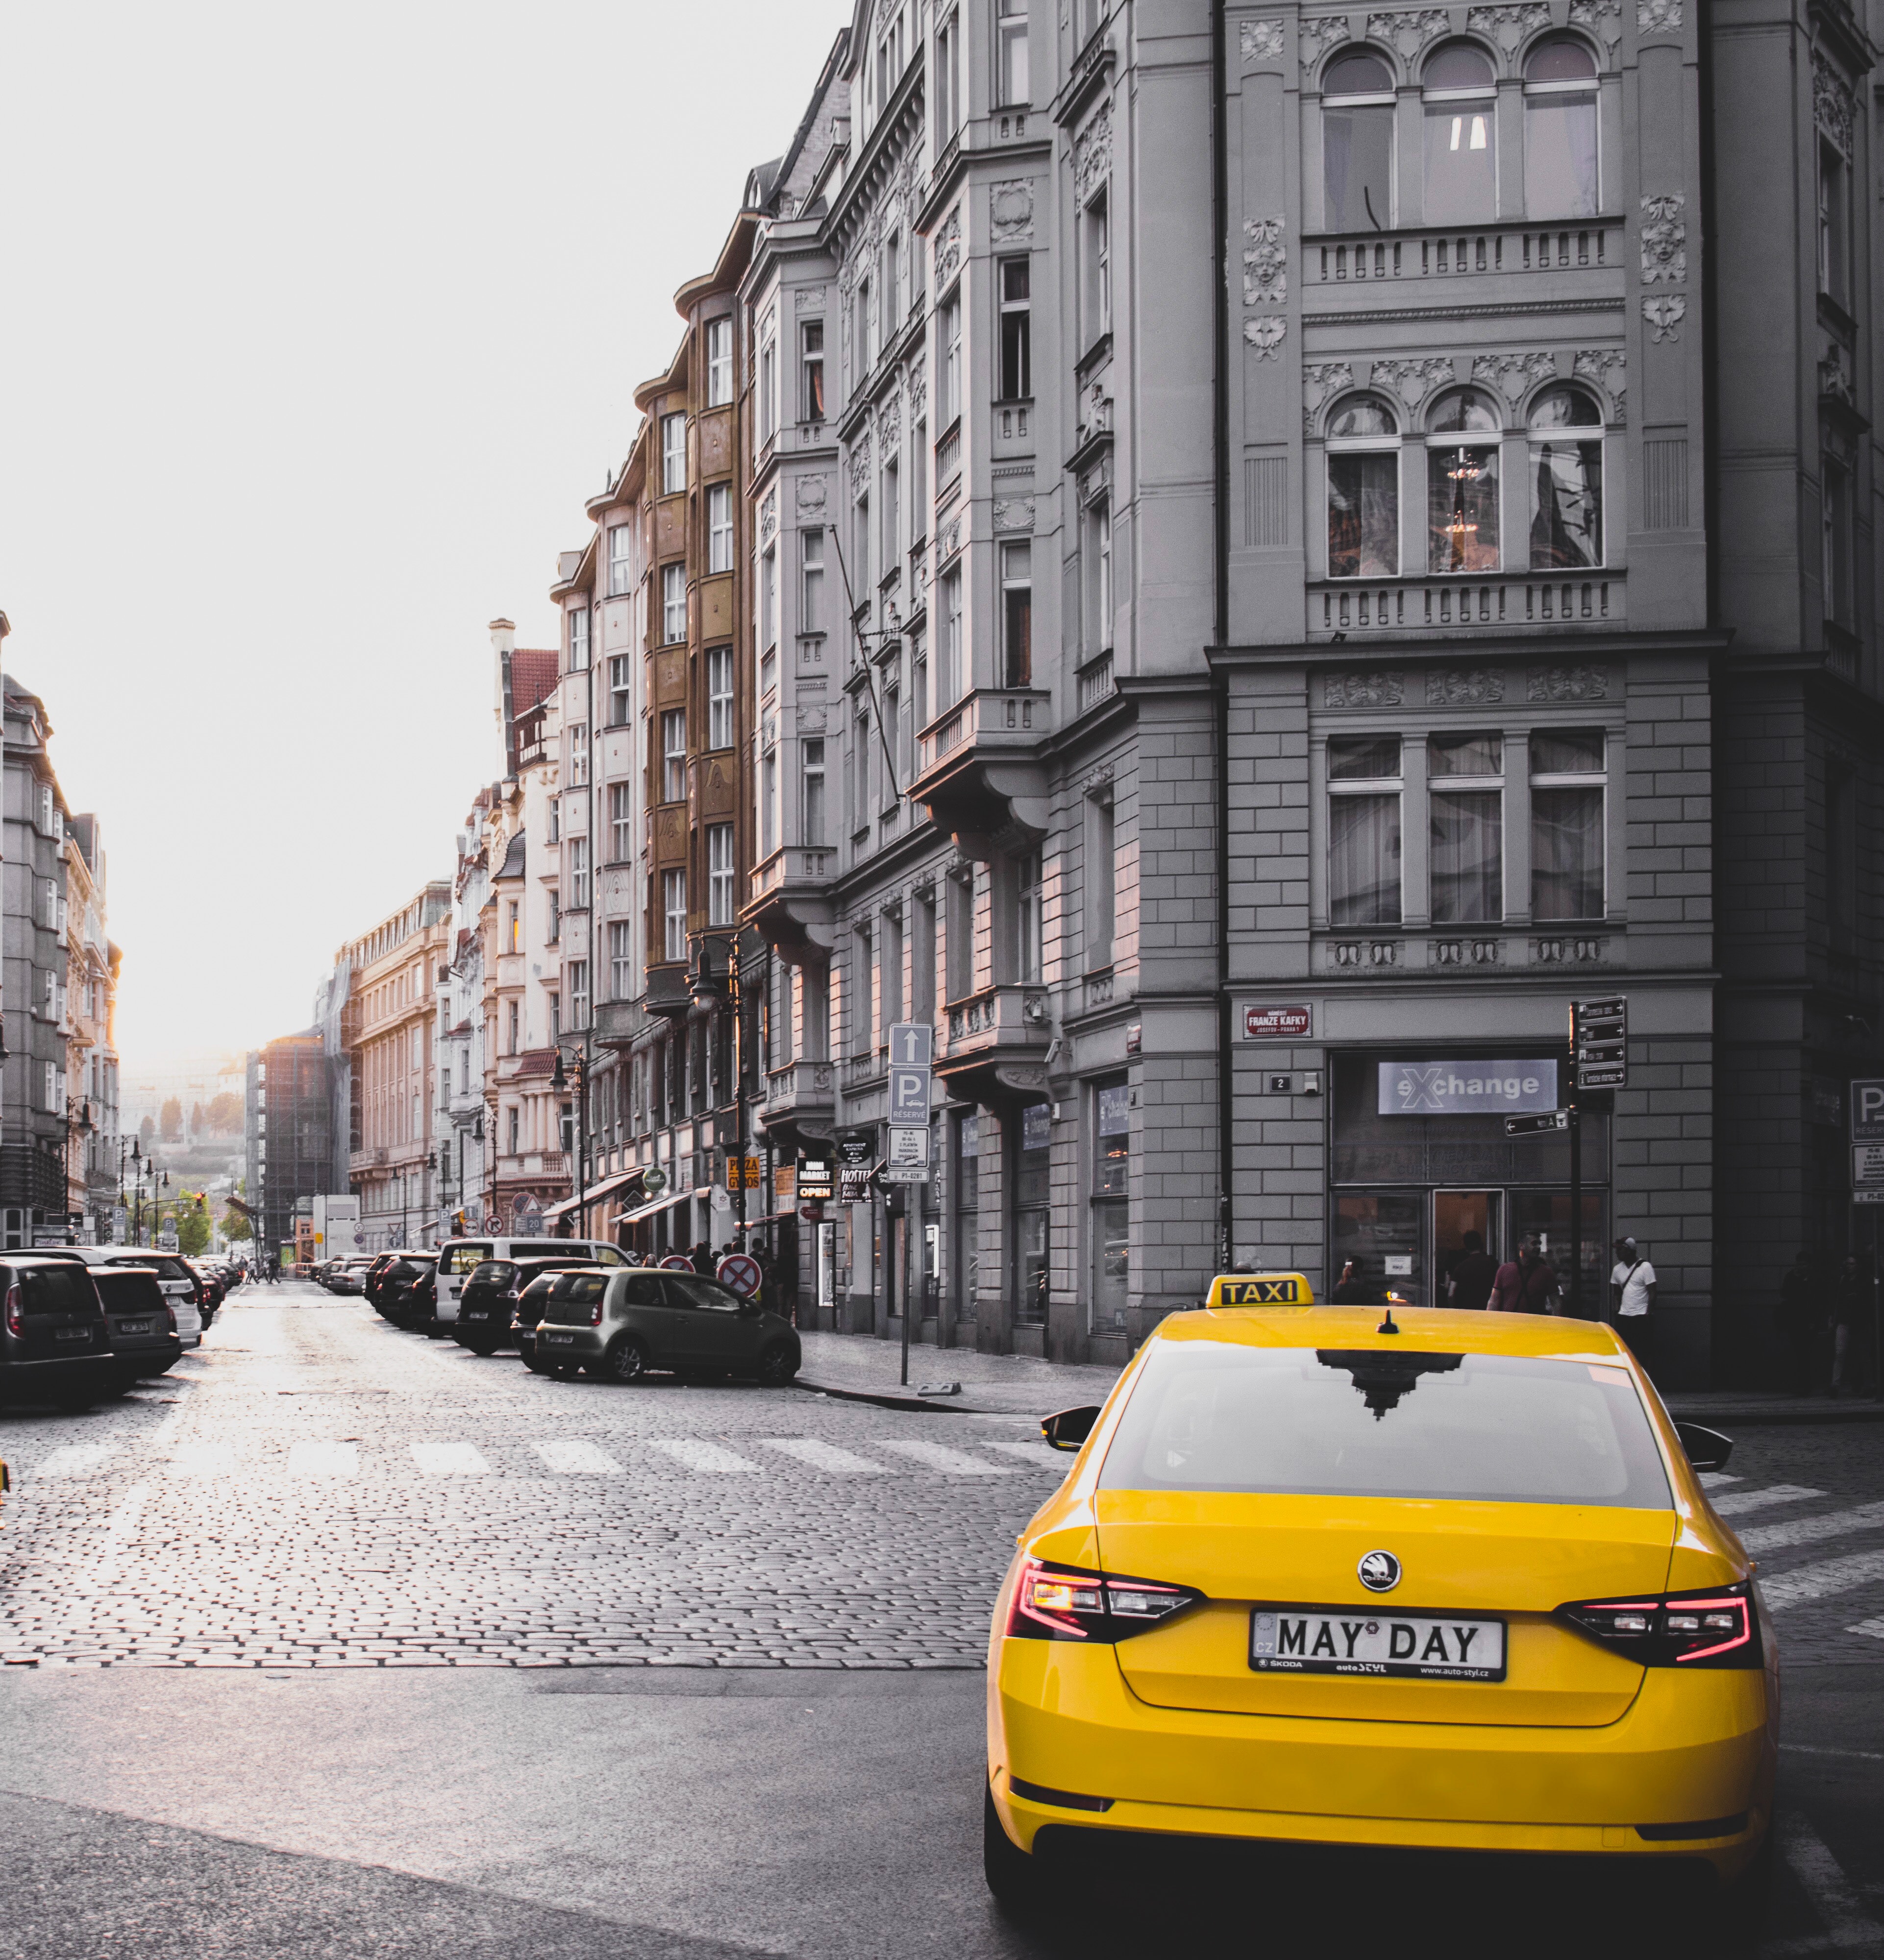
yellow, vehicle, motor vehicle, mode of transport, automotive design, car, urban area, town, street, neighbourhood, transport, lane, mid size car, taxi, automotive exterior, road, hot hatch, wall, family car, city, infrastructure, metropolis, hatchback, traffic, compact car, city car, asphalt, metropolitan area, photography, road surface, subcompact car, vehicle door, automotive lighting, pedestrian, tourism, vehicle registration plate